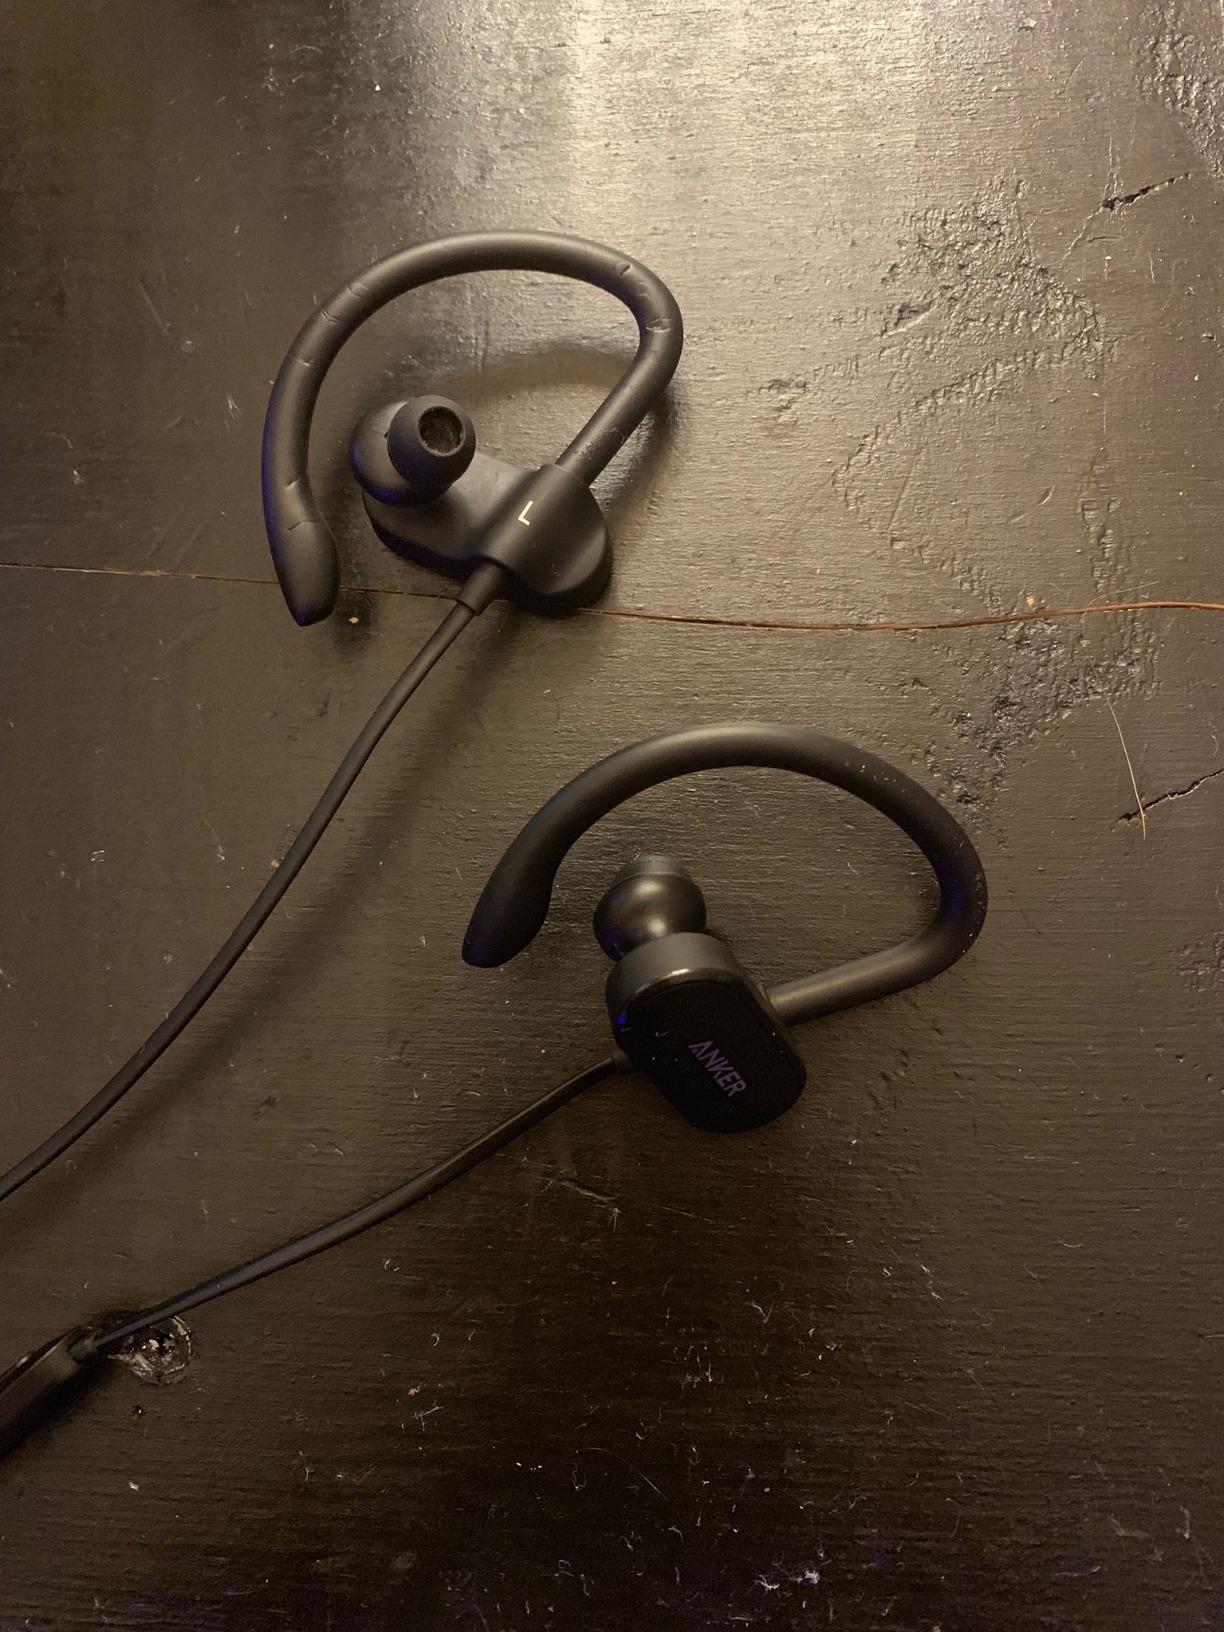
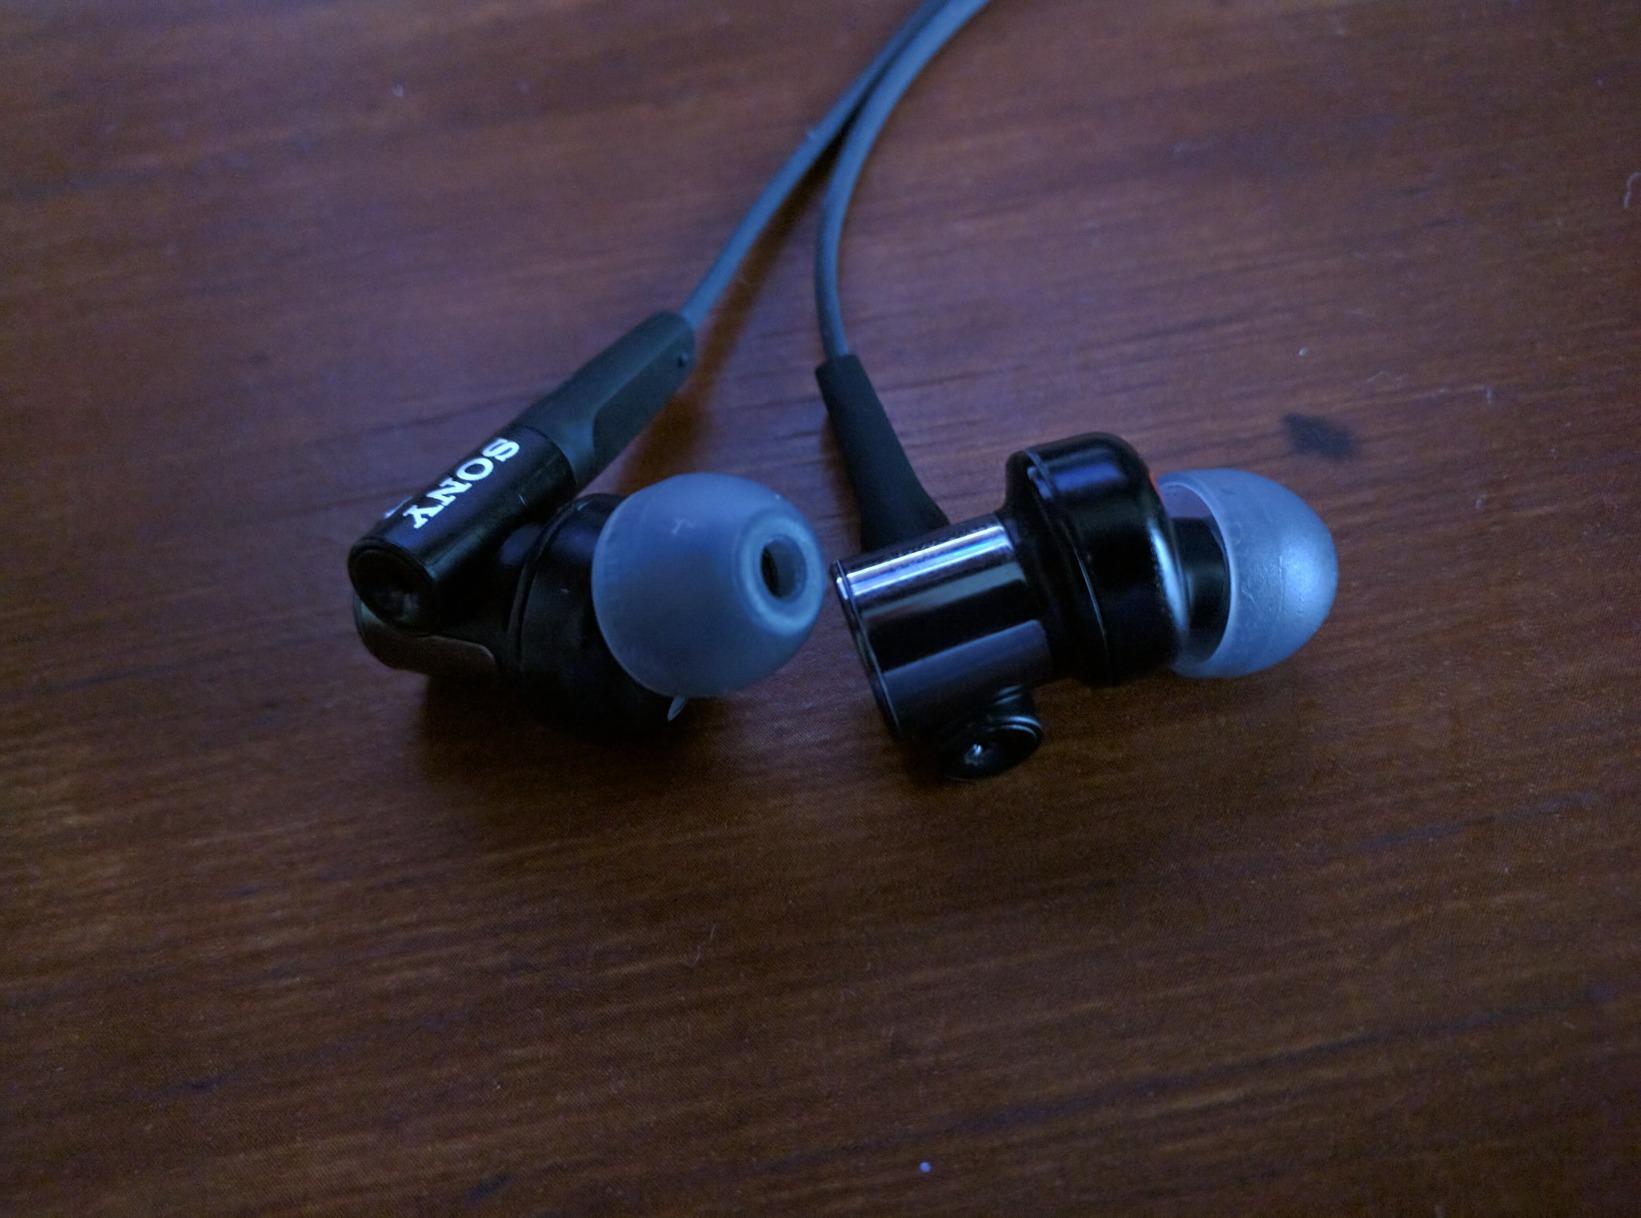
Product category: headphones
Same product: no